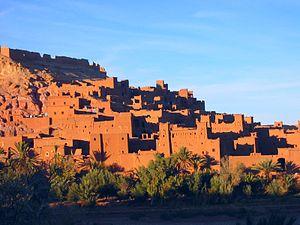
Les ksour sont des villages fortifiés situés dans les régions méridionales du Maghreb.
Cet article recense les sites inscrits sur la liste du patrimoine mondial par l'UNESCO situés en Afrique.
Aït-ben-Haddou est un ksar du Maroc inscrit sur la liste du patrimoine mondial de l'UNESCO, dans la province de Ouarzazate. Il fait partie de la commune d'Aït Zineb.
Cet article recense les timbres de France émis en 2007 par La Poste.